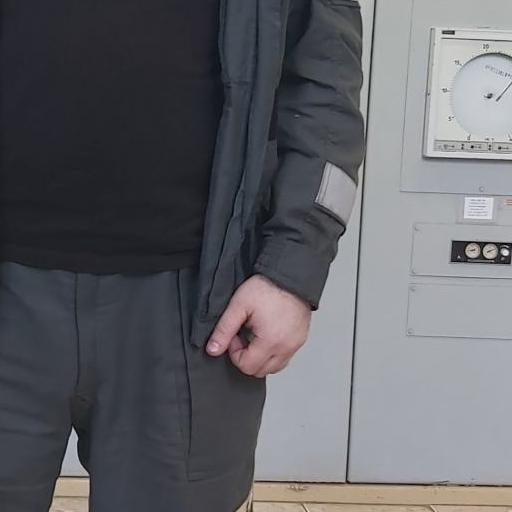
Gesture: no_gesture